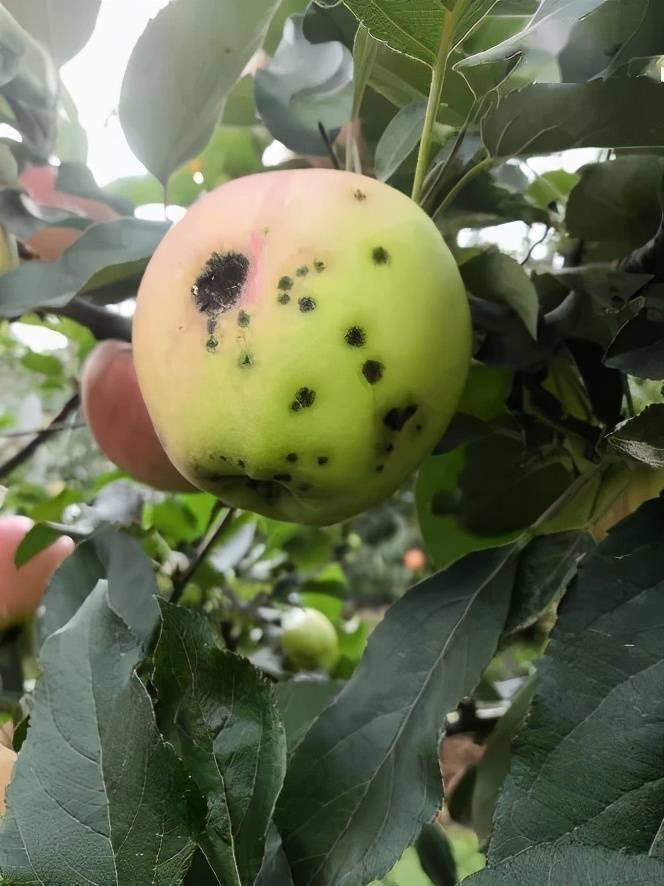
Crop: apple
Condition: scab